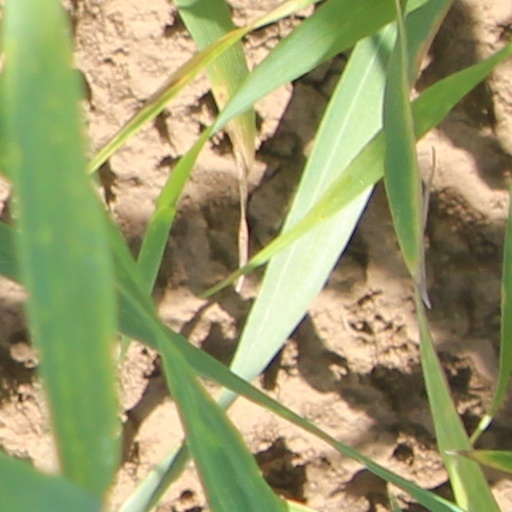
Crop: wheat